MacOS

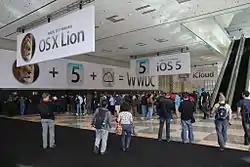
OS X Lion was announced at WWDC 2011 at Moscone West.

is optional encryption of the user's files with the 128-bit Advanced Encryption Standard (AES-128).